Cycling in Canberra

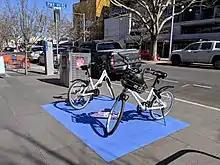
Dockless Airbike parking area in Braddon

Significant investment in new cycling infrastructure during the 2000–10s and Canberra's growing reputation as a cycling destination was credited with noticeably increasing non-competitive, social participation in events organised by the Canberra Cycling Club by the mid-2010s.